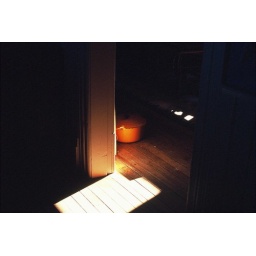
Orange Pot (or, The pot was afraid of being called out by the black kettle...)